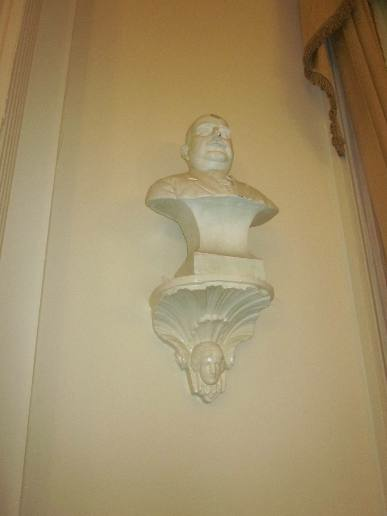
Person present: No